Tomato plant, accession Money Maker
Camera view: tilt-top (135 deg); turntable rotation: 90 degrees
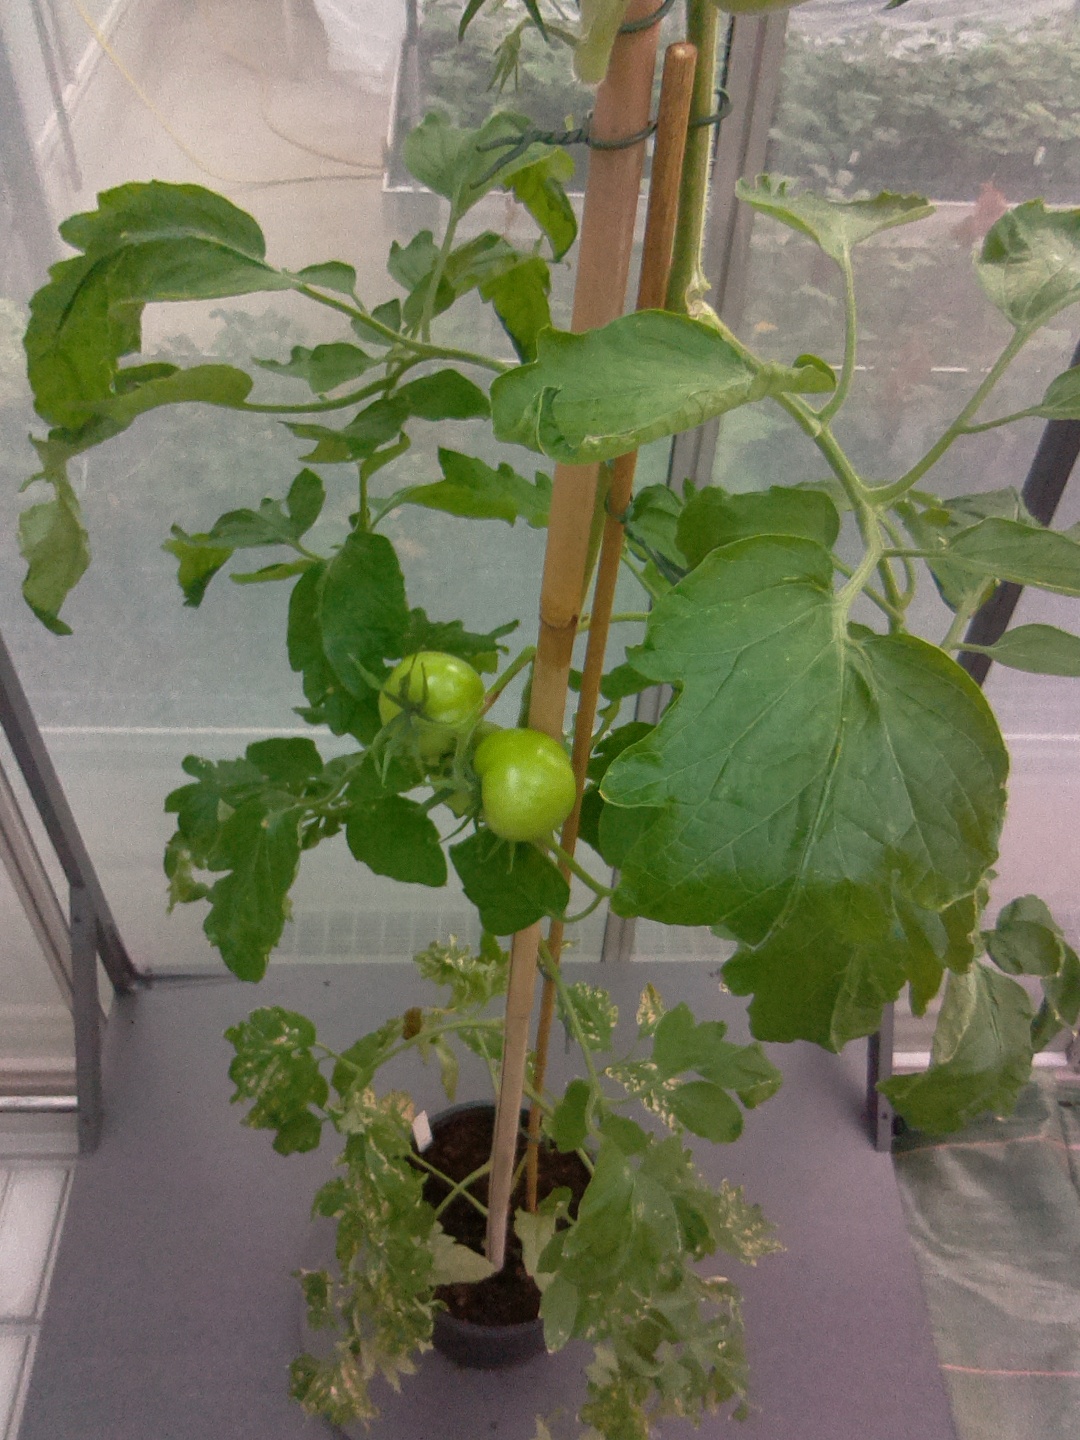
BBCH growth stage 73: 30%-40% of final fruit size